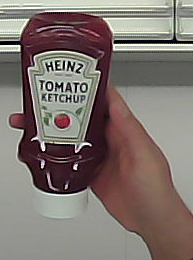
Product: heinz_ketchup